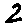
Label: 2